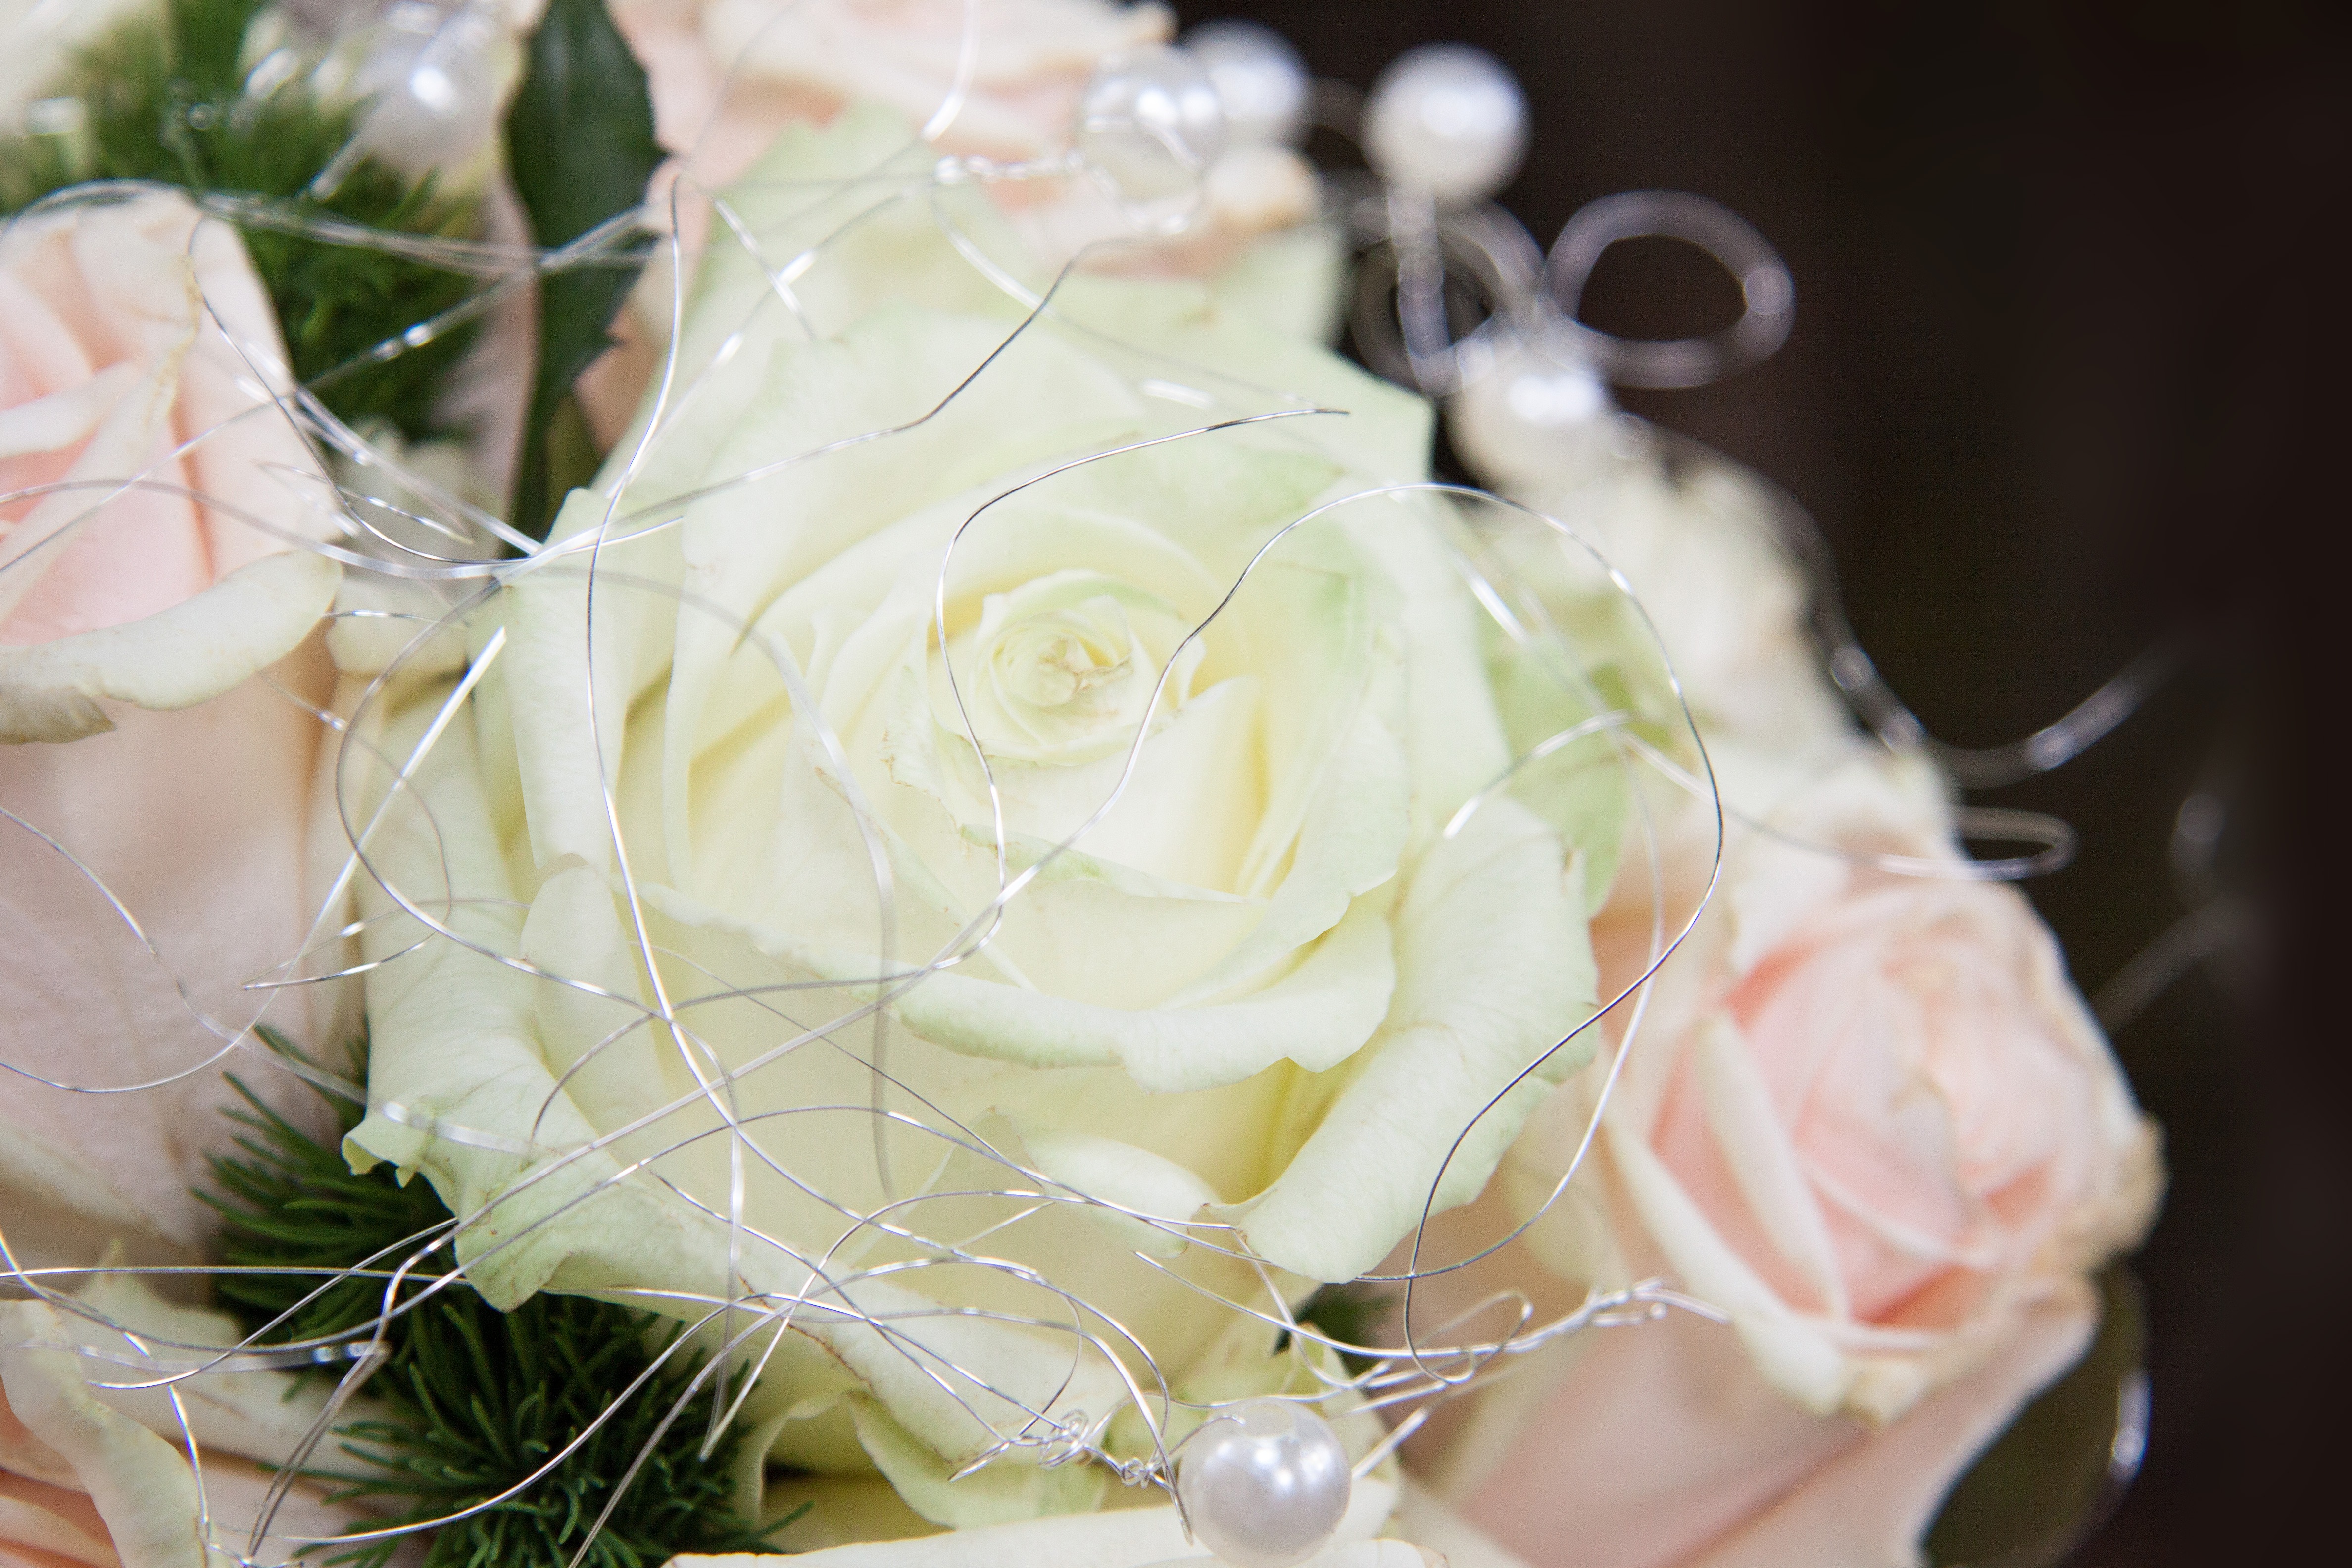
man, plant, woman, flower, petal, celebration, love, bouquet, rose, symbol, romance, pink, wedding, flora, map, bride and groom, flowers, close up, roses, pair, wedding bouquet, luck, floristry, before, unit, marry, macro photography, bridal bouquet, flowering plant, garden roses, invitation, wedding celebration, flower bouquet, cut flowers, floral design, centrepiece, land plant, flower arranging, invitation card